Stuart Price

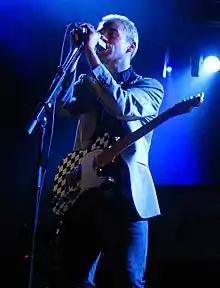
Price performing for Zoot Woman in 2008

Stuart David Price (born 9 September 1977) is an English electronic musician, DJ, songwriter, and record producer. His acts include his own band Zoot Woman (with Adam Blake and Johnny Blake), Les Rythmes Digitales (literally "The Digital Rhythms"), Paper Faces, Man with Guitar, Thin White Duke (not to be confused with David Bowie's earlier persona of the same name), and the parodic French moniker Jacques Lu Cont (though he actually grew up in Reading, England).